Lower Mekong initiative

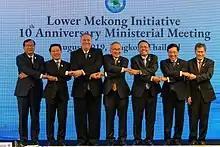
Ministers at the 2019 meeting in Bangkok, Thailand

The Lower Mekong initiative (LMI) was created in response to the July 23, 2009 meeting between U.S. Secretary of State Hillary Clinton and the Foreign Ministers of the Lower Mekong Countries, Cambodia, Laos, Thailand and Vietnam, in Phuket, Thailand. The Ministers agreed to enhance cooperation in the areas of environment, health, education, and infrastructure development. Since then, the five countries have sought to strengthen cooperation in these areas and build on their common interests.